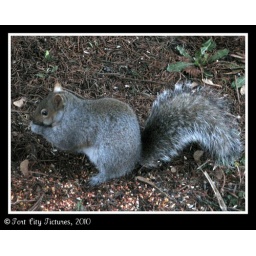
A gray squirrel enjoys a breakfast of seeds under my bird feeder in my side yard very early this morning.